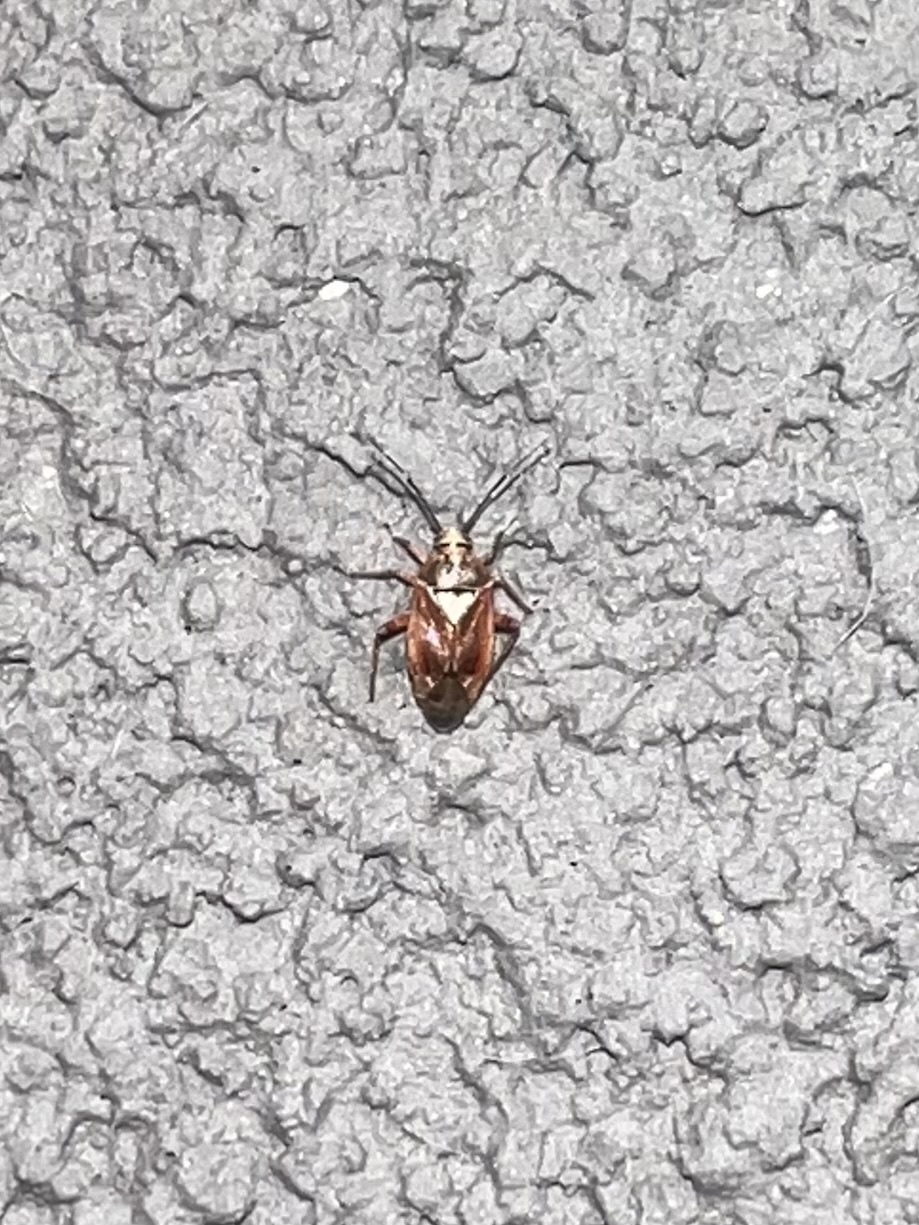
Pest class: lygus_bug